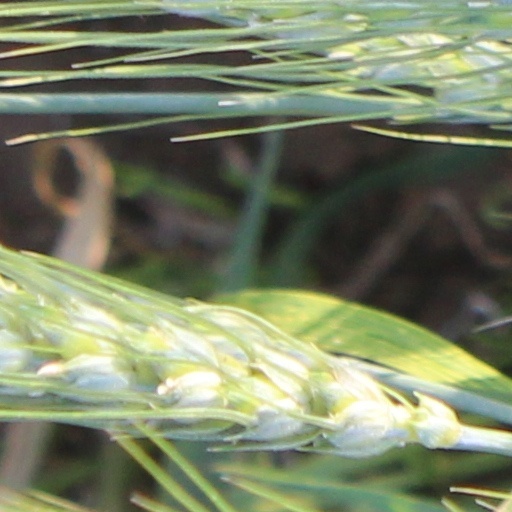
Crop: wheat